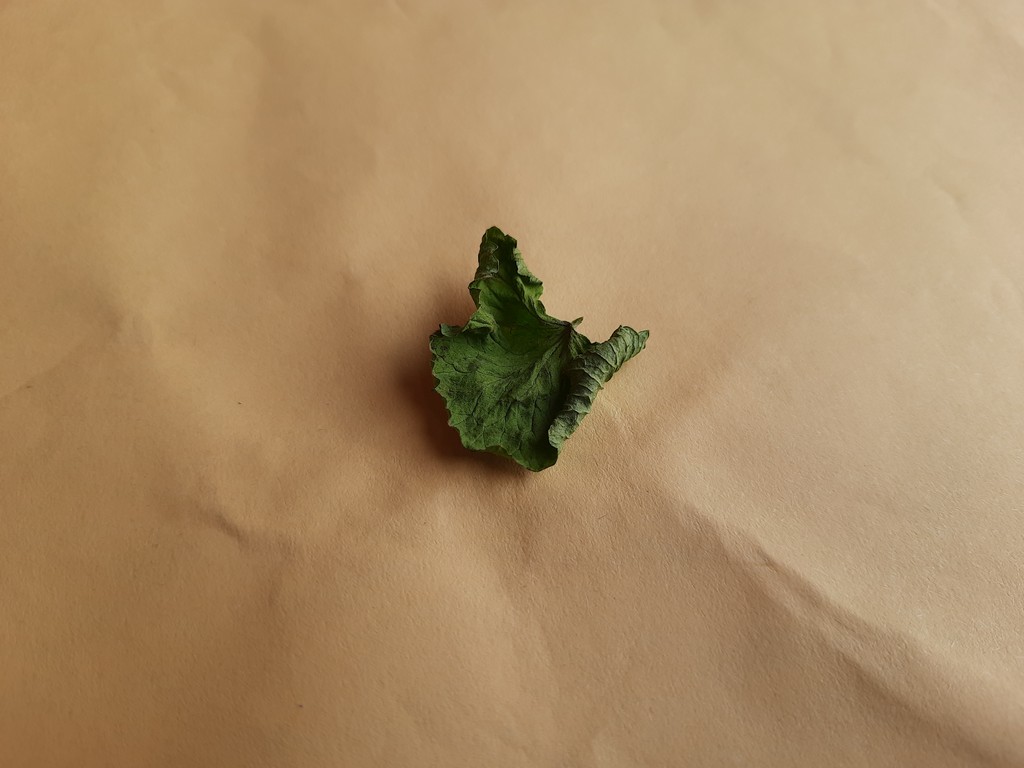
Label: Dried